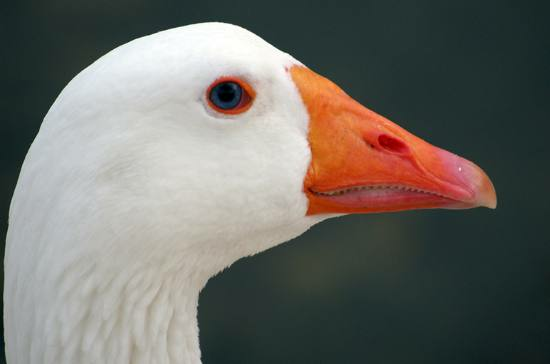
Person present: No